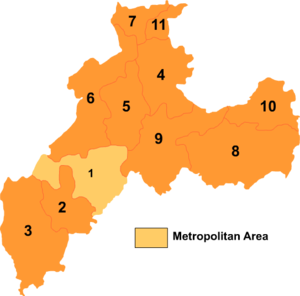
Zhaotong / Administrative enheder
Kort over Zhaotong
Zhaotong er en by på præfekturniveau i provins Yunnan i det sydlige Kina.